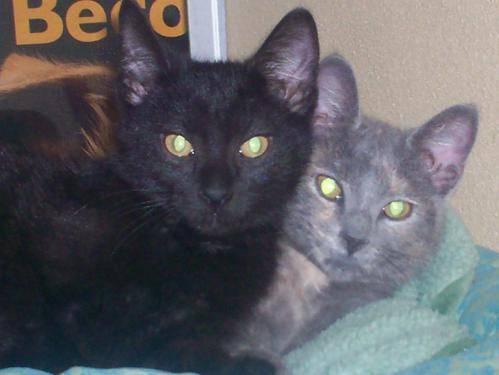
cat